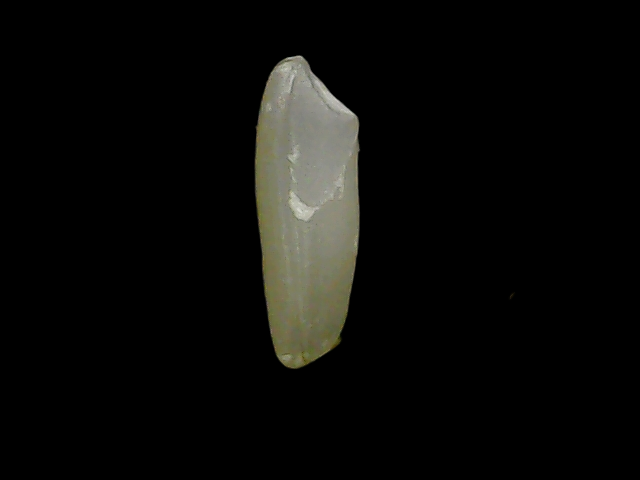
Rice variety: Binadhan19